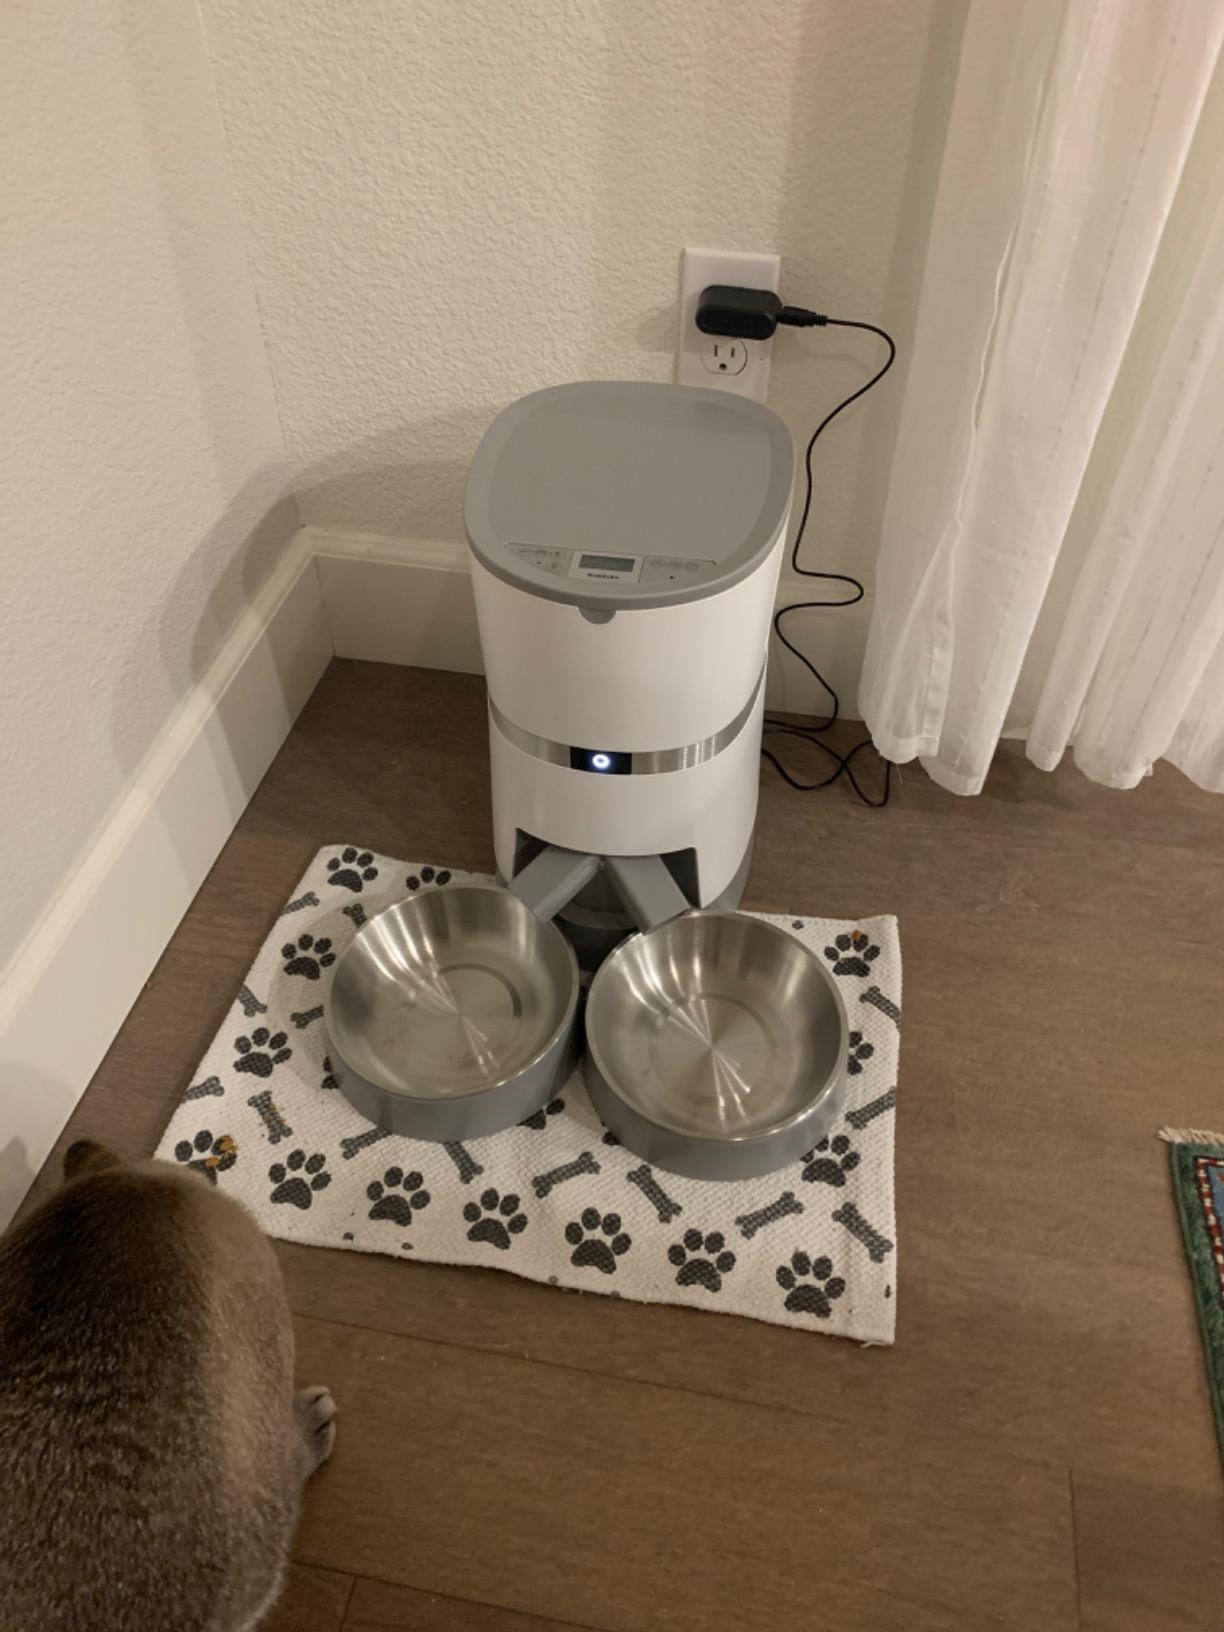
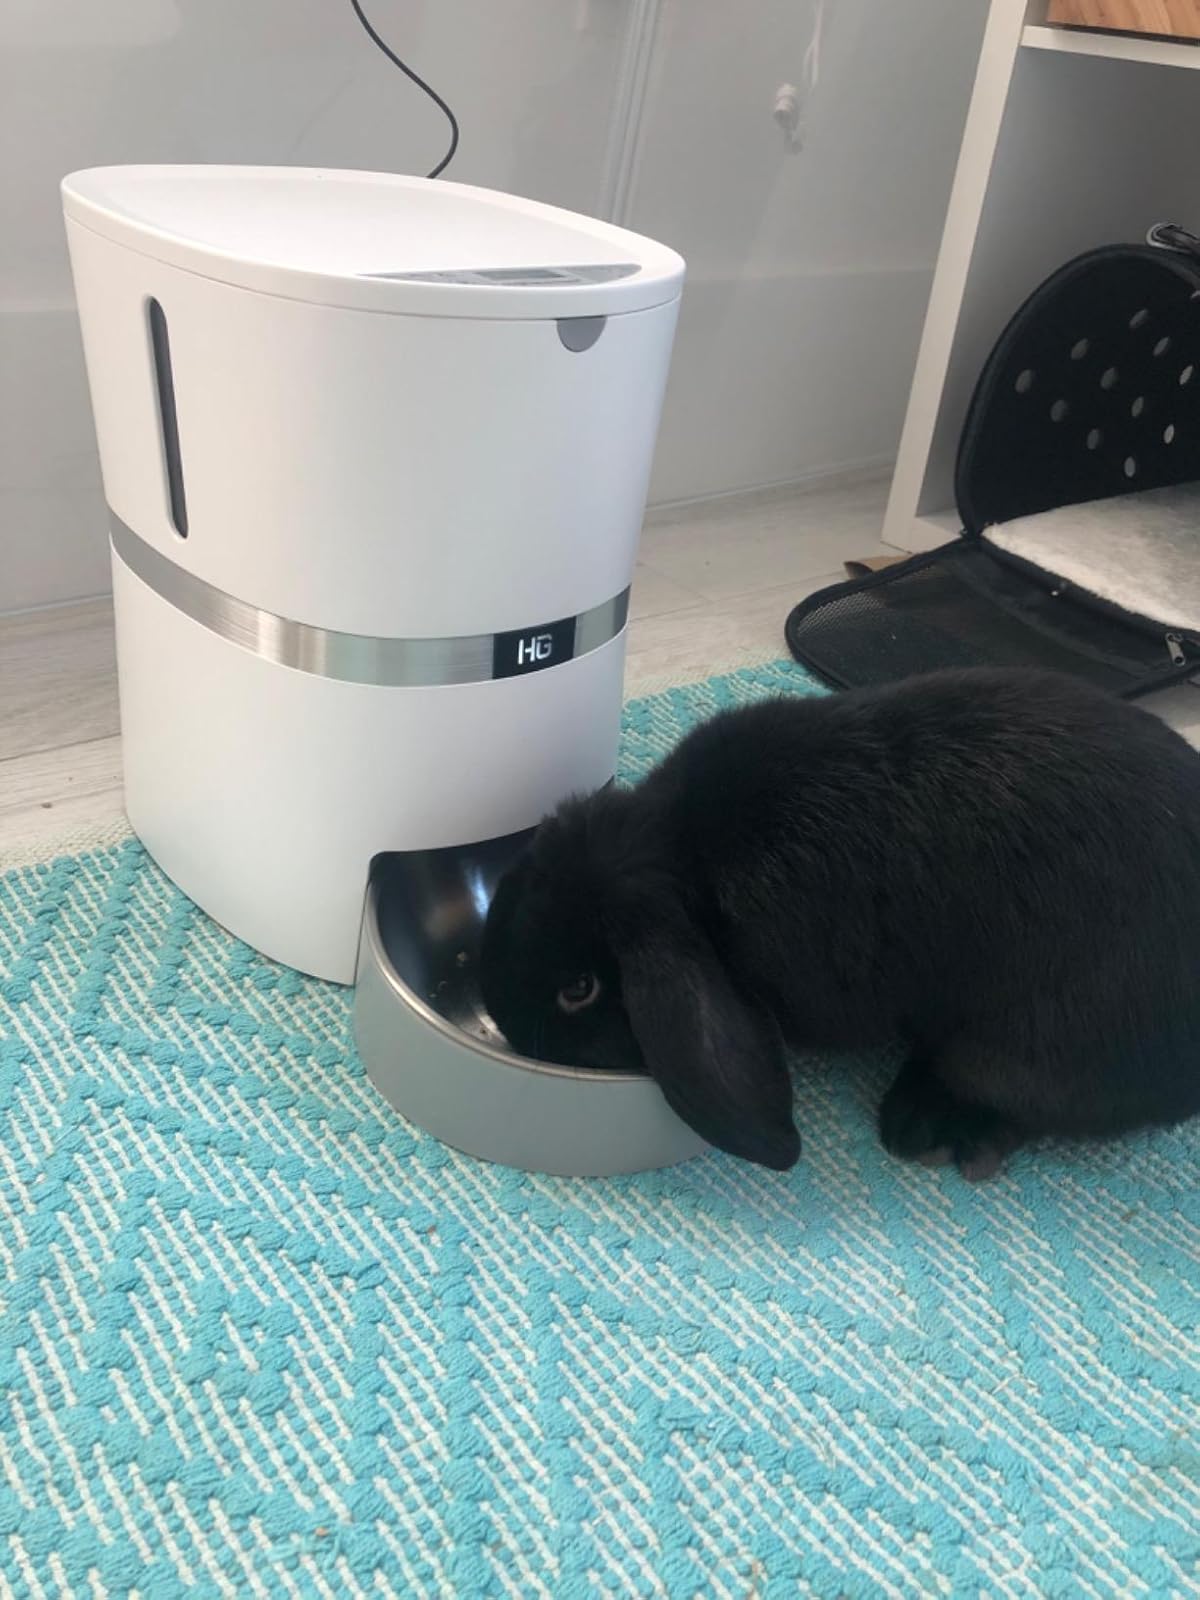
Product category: items_feeder
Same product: no